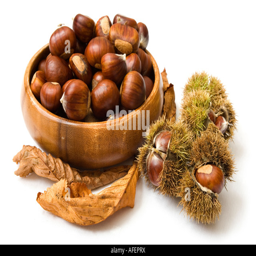
autumnal arrangement with a bowl of chestnuts isolated on white